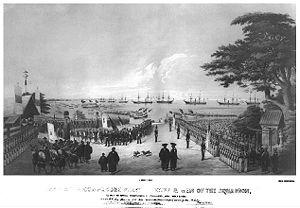
Hayashi Gakusai, aussi connu sous le nom de Hayashi Noboru, né le 12 novembre 1833 à Edo au Japon et décédé à l'âge de 73 ans le 14 juillet 1906 dans cette même ville, est un lettré néo-confucéen, enseignant, diplomate et administrateur au service du shogunat Tokugawa dans plusieurs domaine. Il fait partie des lettrés confucéens du clan Hayashi.
Hayashi Akira, aussi connu sous le nom de Hayashi Fukusai, né le 10 février 1800 et décédé à l'âge de 59 ans le 12 octobre 1859 à Edo, est un lettré néo-confucéen, enseignant, diplomate et administrateur japonais au service du shogunat Tokugawa dans plusieurs domaines. Il fait partie des lettrés confucéens du clan Hayashi.
Le shinbutsu shūgō, aussi appelé shinbutsu konkō, terme qui a cependant une connotation négative d'abâtardissement et de caractère aléatoire, désigne le syncrétisme du bouddhisme et du culte des kamis shinto qui est la religion du Japon jusqu'à l'ère Meiji. Quand le bouddhisme est introduit en provenance de Chine à la fin de la période Asuka, plutôt que de rejeter le vieux système de croyances, les Japonais tentent de le concilier avec le nouveau, en supposant que les deux sont vrais. En conséquence, les temples bouddhistes sont attachés aux kamis des sanctuaires shinto locaux et réciproquement, et consacrés à la fois aux kamis et à Bouddha. La religion native et le bouddhisme venu de l'étranger ne se fondent jamais vraiment mais restent cependant intimement liés dès l'origine jusqu'à nos jours, et toujours en interaction. La profondeur de l'influence du bouddhisme sur les croyances religieuses natives se remarque par exemple dans le fait qu'une grande partie du vocabulaire conceptuel shinto et même les types des sanctuaires shinto contemporains, avec une importante salle de culte et des images religieuses, sont eux-mêmes d'origine bouddhique.